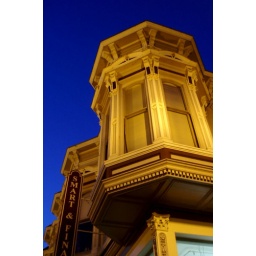
This one looks like a fake building in the blue screen studio... but actually it is in Oakland city...